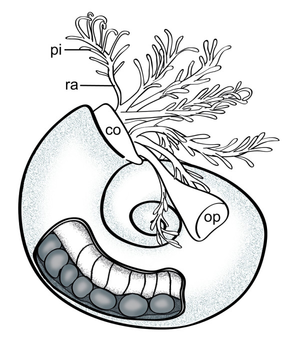
Spirorbis spirorbis est une espèce d'annélidés appartenant à la famille des Serpulidae.
Le genre Spirorbis regroupe différentes espèces de vers annélides polychètes de la famille des Serpulidae.